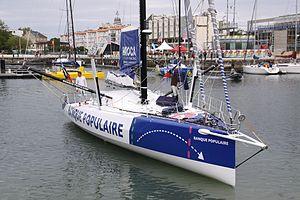
Le voilier le course Open 60 de classe IMOCA «
Banque populaire est un voilier monocoque de course au large appartenant à la classe des 60 pieds IMOCA, mis à l'eau en 2010 sous le nom de Foncia 2. Synthèse de l'expérience des architectes Guillaume Verdier, Marc Van Peteghem et Vincent Lauriot-Prévost et du navigateur Michel Desjoyeaux, il présente une carène innovante, marquée par un double bouchain et un pont en « aile de mouette », ainsi que des dérives portantes.